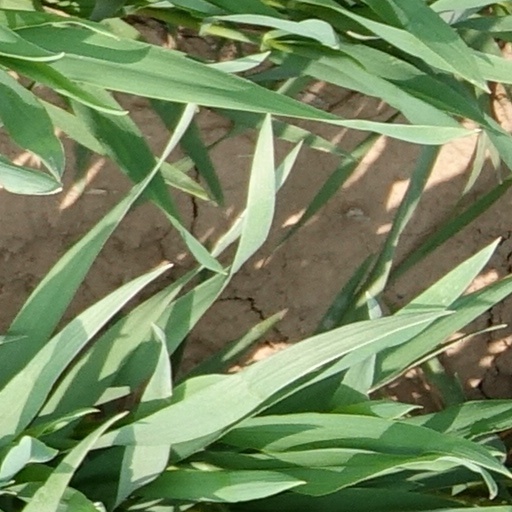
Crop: wheat